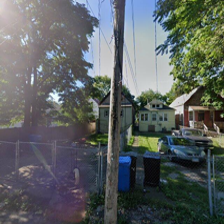
Label: streetView